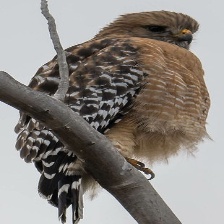
Species: RED SHOULDERED HAWK
Scientific name: BUTEO LINEATUS